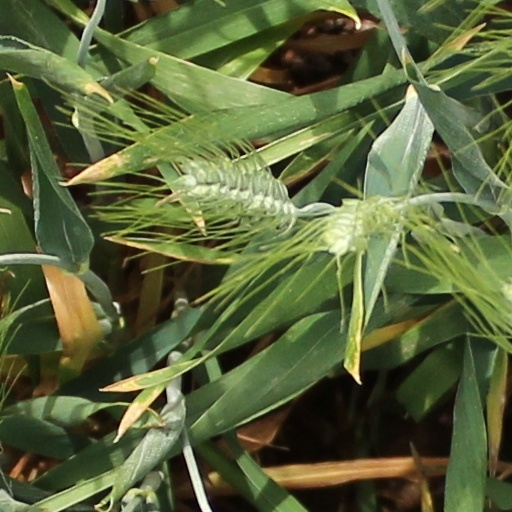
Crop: wheat